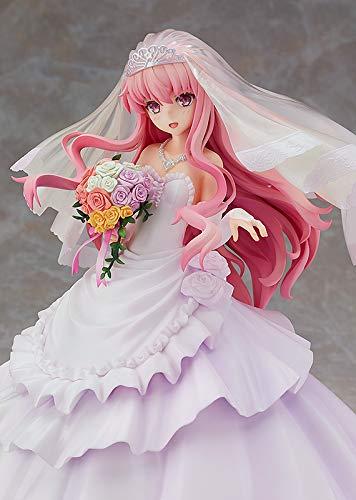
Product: Kadokawa The Familiar of Zero: Louise (Final Wedding Dress Version) 1: 7 Scale PVC Figure
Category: Toys & Games | Collectible Toys | Statues, Bobbleheads & Busts | Statues
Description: Based on the cover illustration for the "finale zero no tsukaima complete illustration Eiji usatsuka art works" Art book.
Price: $279.99
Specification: ProductDimensions:8.7x8x8inches|ItemWeight:3.52ounces|ShippingWeight:3.28pounds(Viewshippingratesandpolicies)|ASIN:B07G7Z4ZCW|Itemmodelnumber:-|Manufacturerrecommendedage:15yearsandup